James Garfield Graded School

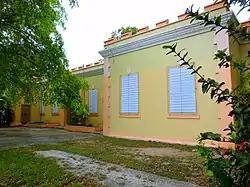
The school in 2018.

The James A. Garfield Graded School (Spanish: "Escuela James Garfield") is a public elementary school named after the 20th president of the United States, James A. Garfield, located in Guánica, Puerto Rico. The school was added to the United States National Register of Historic Places in 2015.